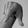
ASL letter: Q